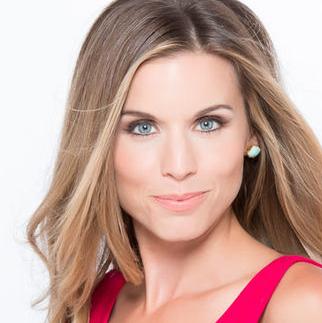
Age: 32